PlaneShift (video game)

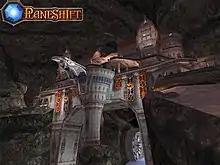
Screenshot showing Eagle Bronze Doors, an in-game area in "PlaneShift"

"PlaneShift" gameplay is based on classical Multiplayer Role Playing Game style, with exploration, magic, single player or team based combat and quests. A major goal of the game is to explore and learn. This can either be done by reading books or by learning about the world by speaking with the NPCs. The interaction with the NPCs is based on predefined answers the player can pick from a list, and also a freeform text entry, which uses natural language parsing to interpret the text. Some of these NPC's provide quests and guidance on how to proceed to gain items and powers. The quests are sequenced to allow character progression in the different skills of the game. There are also events, hosted by Game Masters, that allow for unique quests, festivals and happenings. Players increase their character's skills by completing these quests in the game. The game has strong focus on Role-play (RP). IC (In-Character) behaviour and speech are promoted by the Game Master team.